Rákóczi Bridge

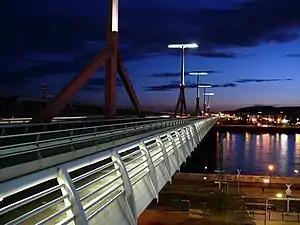
Rákóczi Bridge

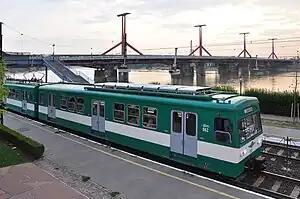
Müpa - Nemzeti Színház station on the Csepel HÉV line, with Rákóczi Bridge in the background

Rákóczi Bridge (formerly known as "Lágymányosi híd", , / "Lágymányosi Bridge") is a bridge in Budapest, Hungary, connecting the settlements of Buda and Pest across the Danube. The construction of the steel girder bridge was started in 1992 to the plans of Tibor Sigrai.